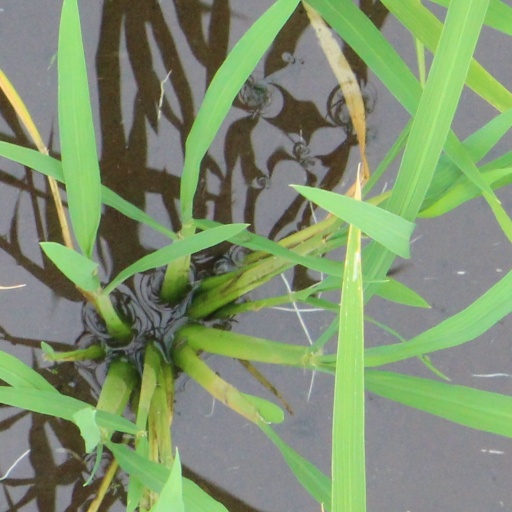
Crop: rice